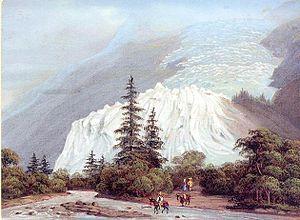
Le glacier des Bossons au plus fort de son avancée au milieu du 18ème siècle. Pour comparaison, au début des années 2000, celui-ci a reculé de plus de 1200 mètres par rapport à ce tableau.
Le glacier des Bossons est une cascade de glace qui descend du sommet du mont Blanc : relativement court mais pentu, il passe de 4 810 m à 1 420 m d'altitude en seulement 7,3 km et présente de nombreux séracs et crevasses dans les pentes fortes. La vitesse d'épanchement peut y dépasser un mètre par jour en été. Au total, la glace s'écoule en moins de 50 ans du sommet jusqu'à la langue terminale.
Le Petit Âge glaciaire est une période climatique froide principalement localisée sur l'Atlantique nord ayant approximativement eu lieu entre le début du XIVᵉ et la fin du XIXᵉ siècle. Elle est caractérisée par une série d'hivers longs et froids.